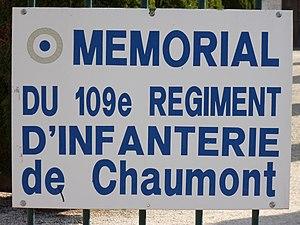
Mémorial du Template:109e régiment d'infanterie. Photo prise à l'entrée du cimetière de Chaumont.
Le 109ᵉ régiment d'infanterie, est un régiment d'infanterie de l'Armée de terre française créé sous la Révolution à partir des débris des régiments coloniaux de la Martinique et de la Guadeloupe des régiment français d'Ancien Régime.
Chaumont est une commune française située dans le département de la Haute-Marne, en région Grand Est. La commune s'est appelée Chaumont-en-Bassigny jusqu'en 1971.